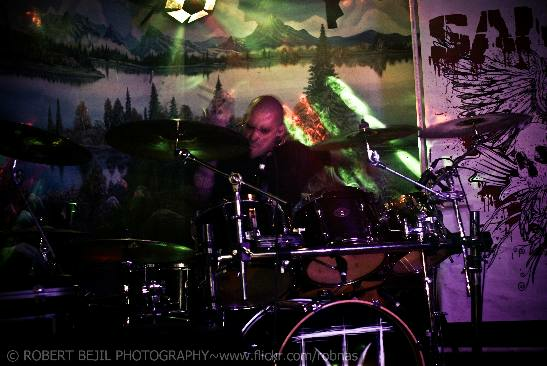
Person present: Yes